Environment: real
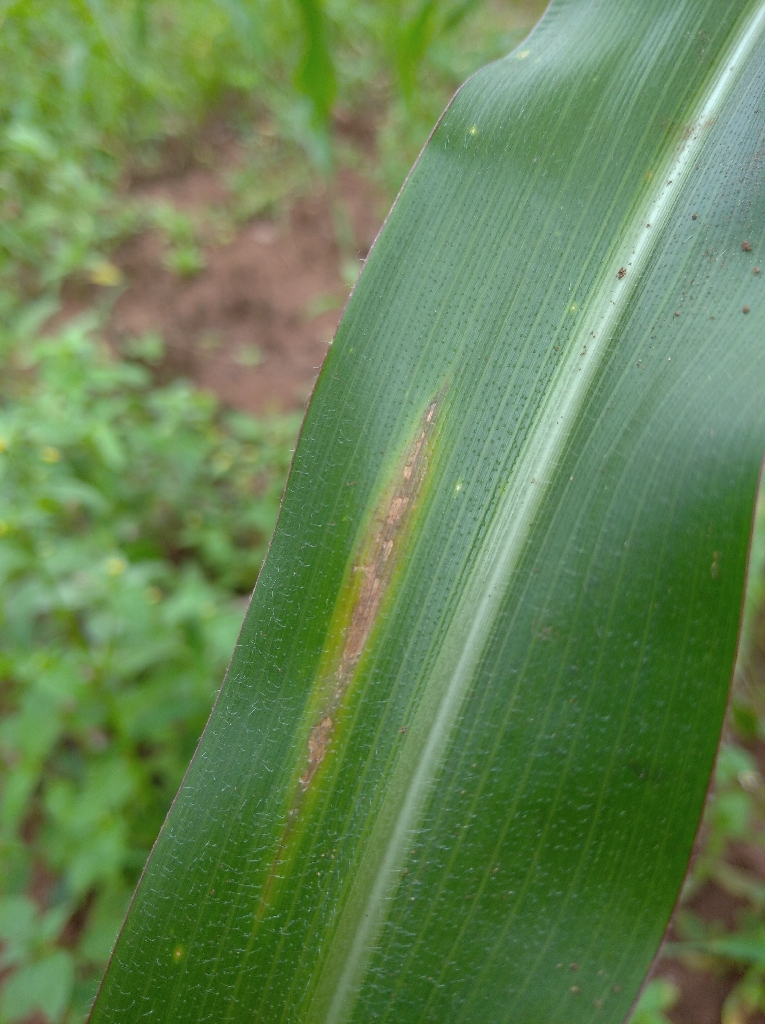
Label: northern_corn_leaf_blight